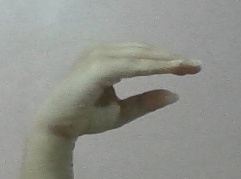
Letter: jeem